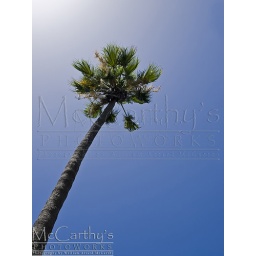
Tropical palm tree against summery blue sky